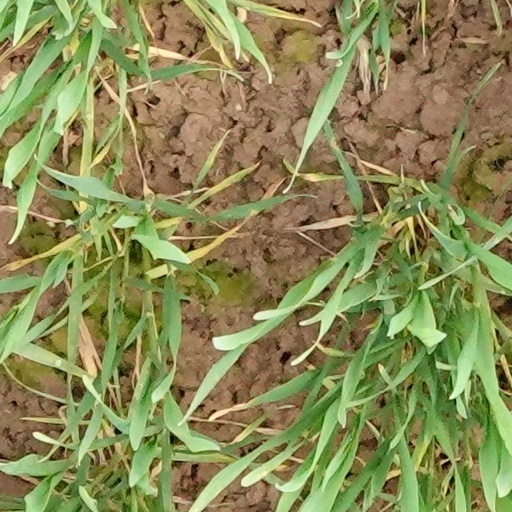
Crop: wheat